Cova des Coloms

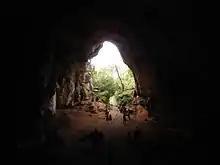

Cova des Coloms ("Cave of the pigeons" in Catalan) is a natural cave located in the Spanish island Menorca, in the gully of Binigaus, that has been declared Bien de Interés Cultural. Its ceiling stands about above the floor, it is deep and its entrance has a width of . It can be reached by walk from the village of Es Migjorn Gran following the path that goes to the beach of Binigaus.